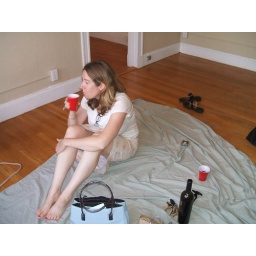
Nothing better than wine in a plastic cup